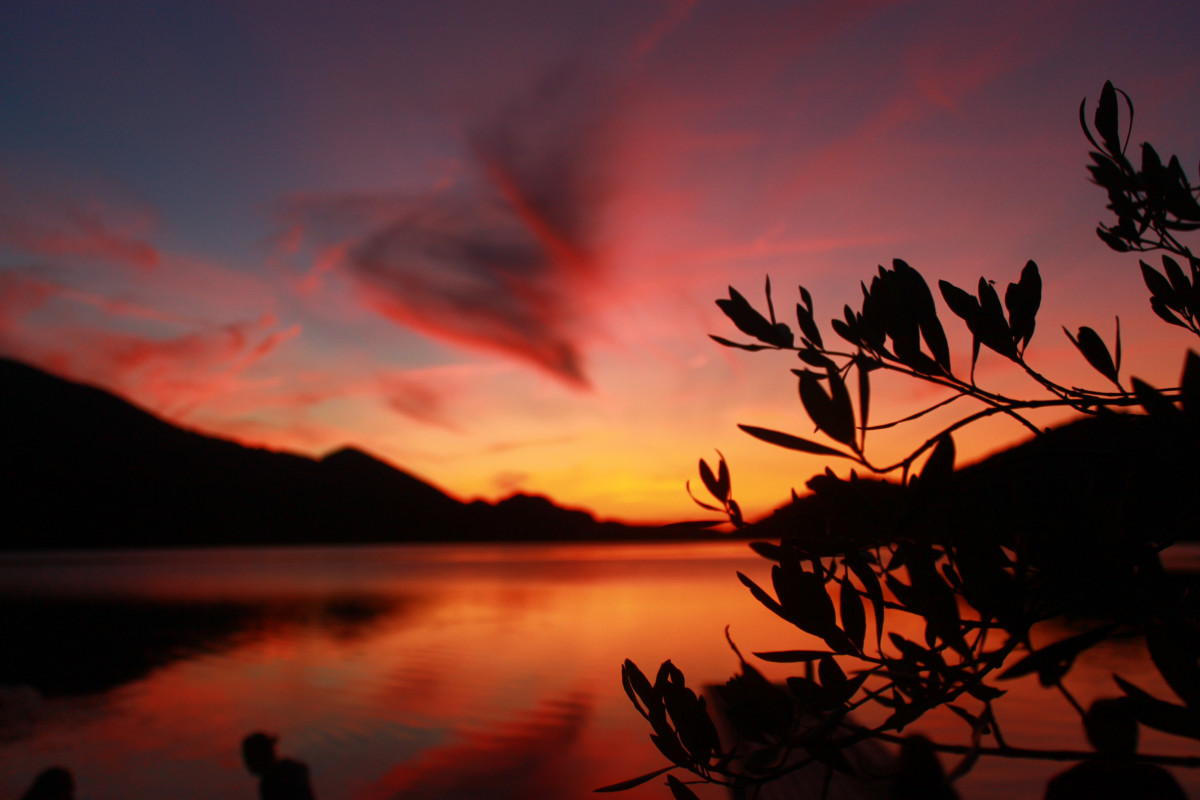
Tags: nature, cloud, sunrise, sunset, sunlight, dawn, dusk, evening, reflection, afterglow